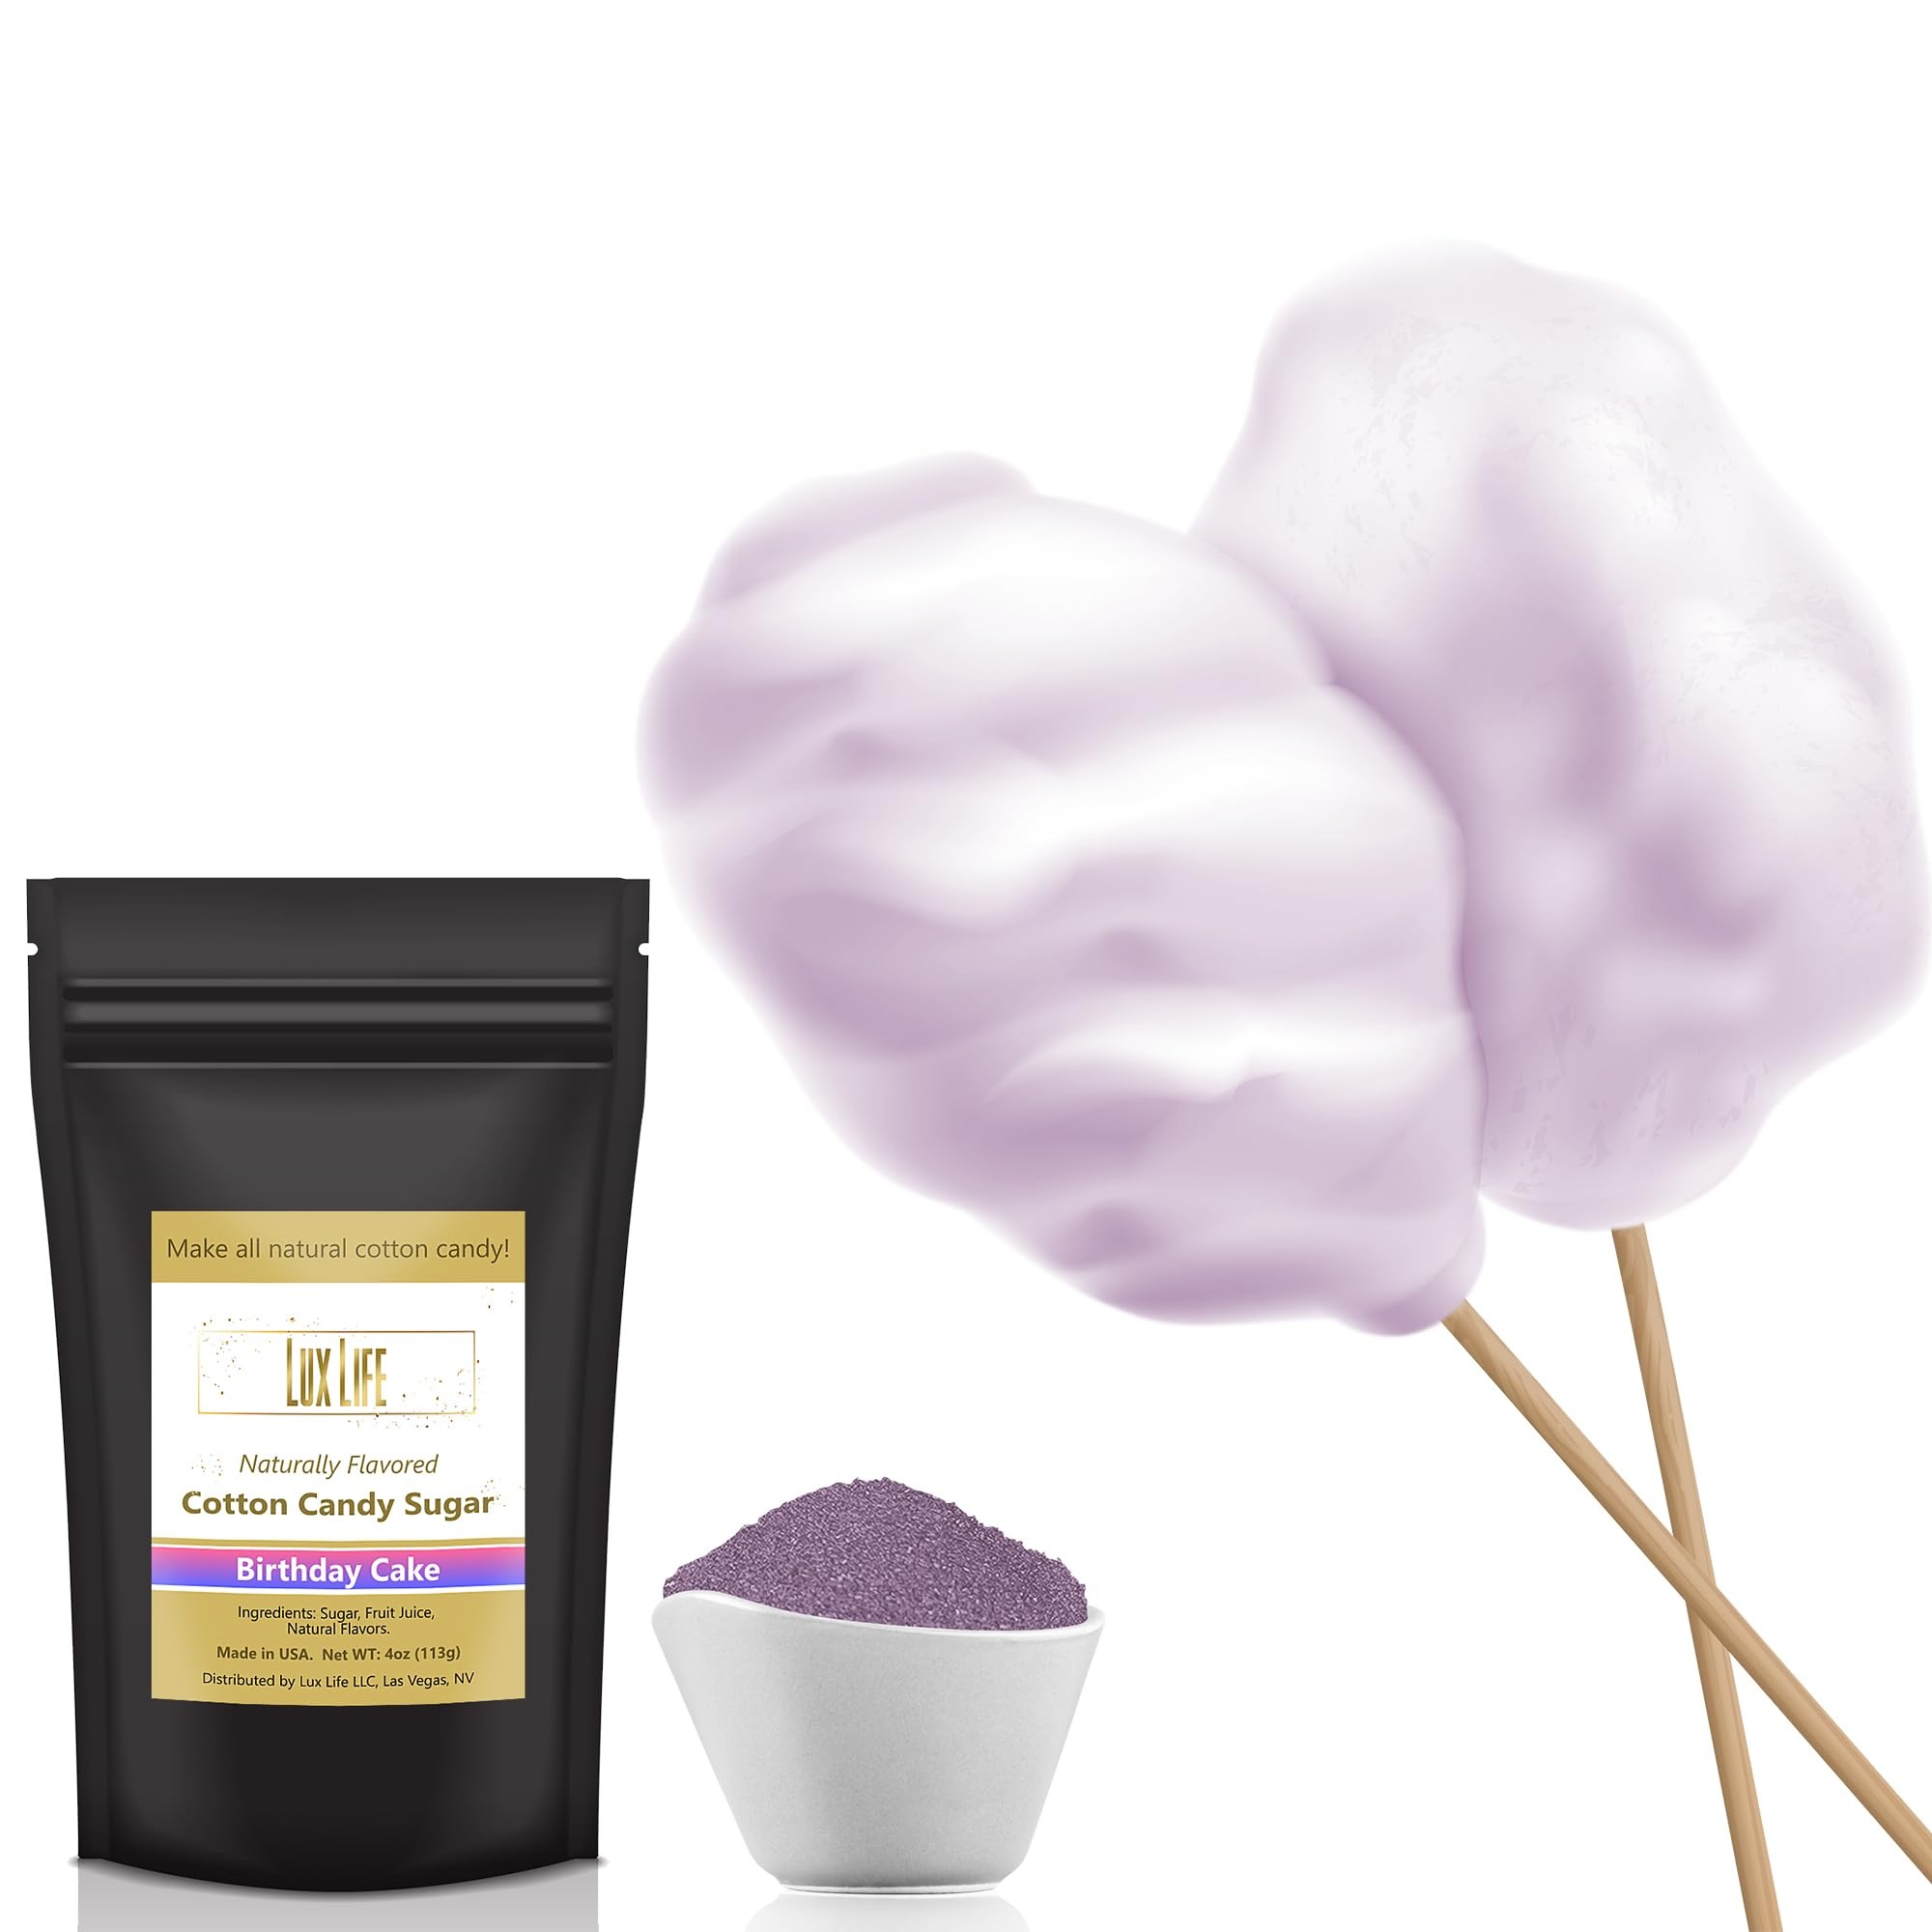
Item Name: Lux Life All Natural USA Manufactured Cotton Candy Sugar Flavored Floss Sugar for Cotton Candy Machines (Birthday Cake, 4oz)
Bullet Point 1: KOSHER CERTIFIED - Lux Life Products are Manufactured in a Kosher Certified Manufacturing Facility.
Bullet Point 2: Make Homemade Cotton Candy – Create the sugar sweet taste of Birthday Cake or Marshmallow in your own kitchen with our deliciously fun candy floss sugar.
Bullet Point 3: Home or Commercial Use – The Candery Cotton Candy Sugar Floss is compatible with standard cotton candy machines in your own kitchen or commercial-grade.
Bullet Point 4: Go Big at Birthdays &amp; Parties – People of all ages love fluffy, sticky, colorful cotton candy; which is why our candy floss is perfect for kids, teens, and adults alike.
Bullet Point 5: Satisfaction Guaranteed – Every “Candery” product is backed by true quality assurance, including purity, deliciousness, and a 30-day money back guarantee.
Product Description: Introducing Lux Life's Cotton Candy Flavor Sugar, the perfect addition to your cotton candy machine. Made with all-natural ingredients and manufactured in the USA, our cotton candy sugar ensures a sweet and delightful experience every time. With its irresistible cotton candy flavor and vibrant colors, this floss sugar is sure to be a hit at parties, carnivals, and events. Our flossing sugar is specially formulated to create fluffy and melt-in-your-mouth cotton candy that will leave your taste buds craving for more. Whether you're a professional cotton candy maker or simply want to bring the carnival experience to your home, our cotton candy sugar is the ultimate choice. The luxuriously soft texture of our floss sugar makes it effortless to spin into delicate strands of cotton candy. With its all-natural composition, you can indulge in the sweet taste of cotton candy without any artificial additives or synthetics. Available in a variety of flavors, including the classic cotton candy, orange, and many more, you can easily experiment and create your own unique combinations. Our cotton candy sugar is carefully packaged to preserve its freshness and vibrant colors, ensuring a long shelf life. So go ahead and elevate your cotton candy game with Lux Life's Cotton Candy Flavor Sugar. Experience the luxury of pure, all-natural cotton candy and bring the joy of the carnival to your fingertips. Buy now and let your taste buds embark on a delectable journey with Lux Life.
Value: 4.0
Unit: Ounce

Price: 14.99